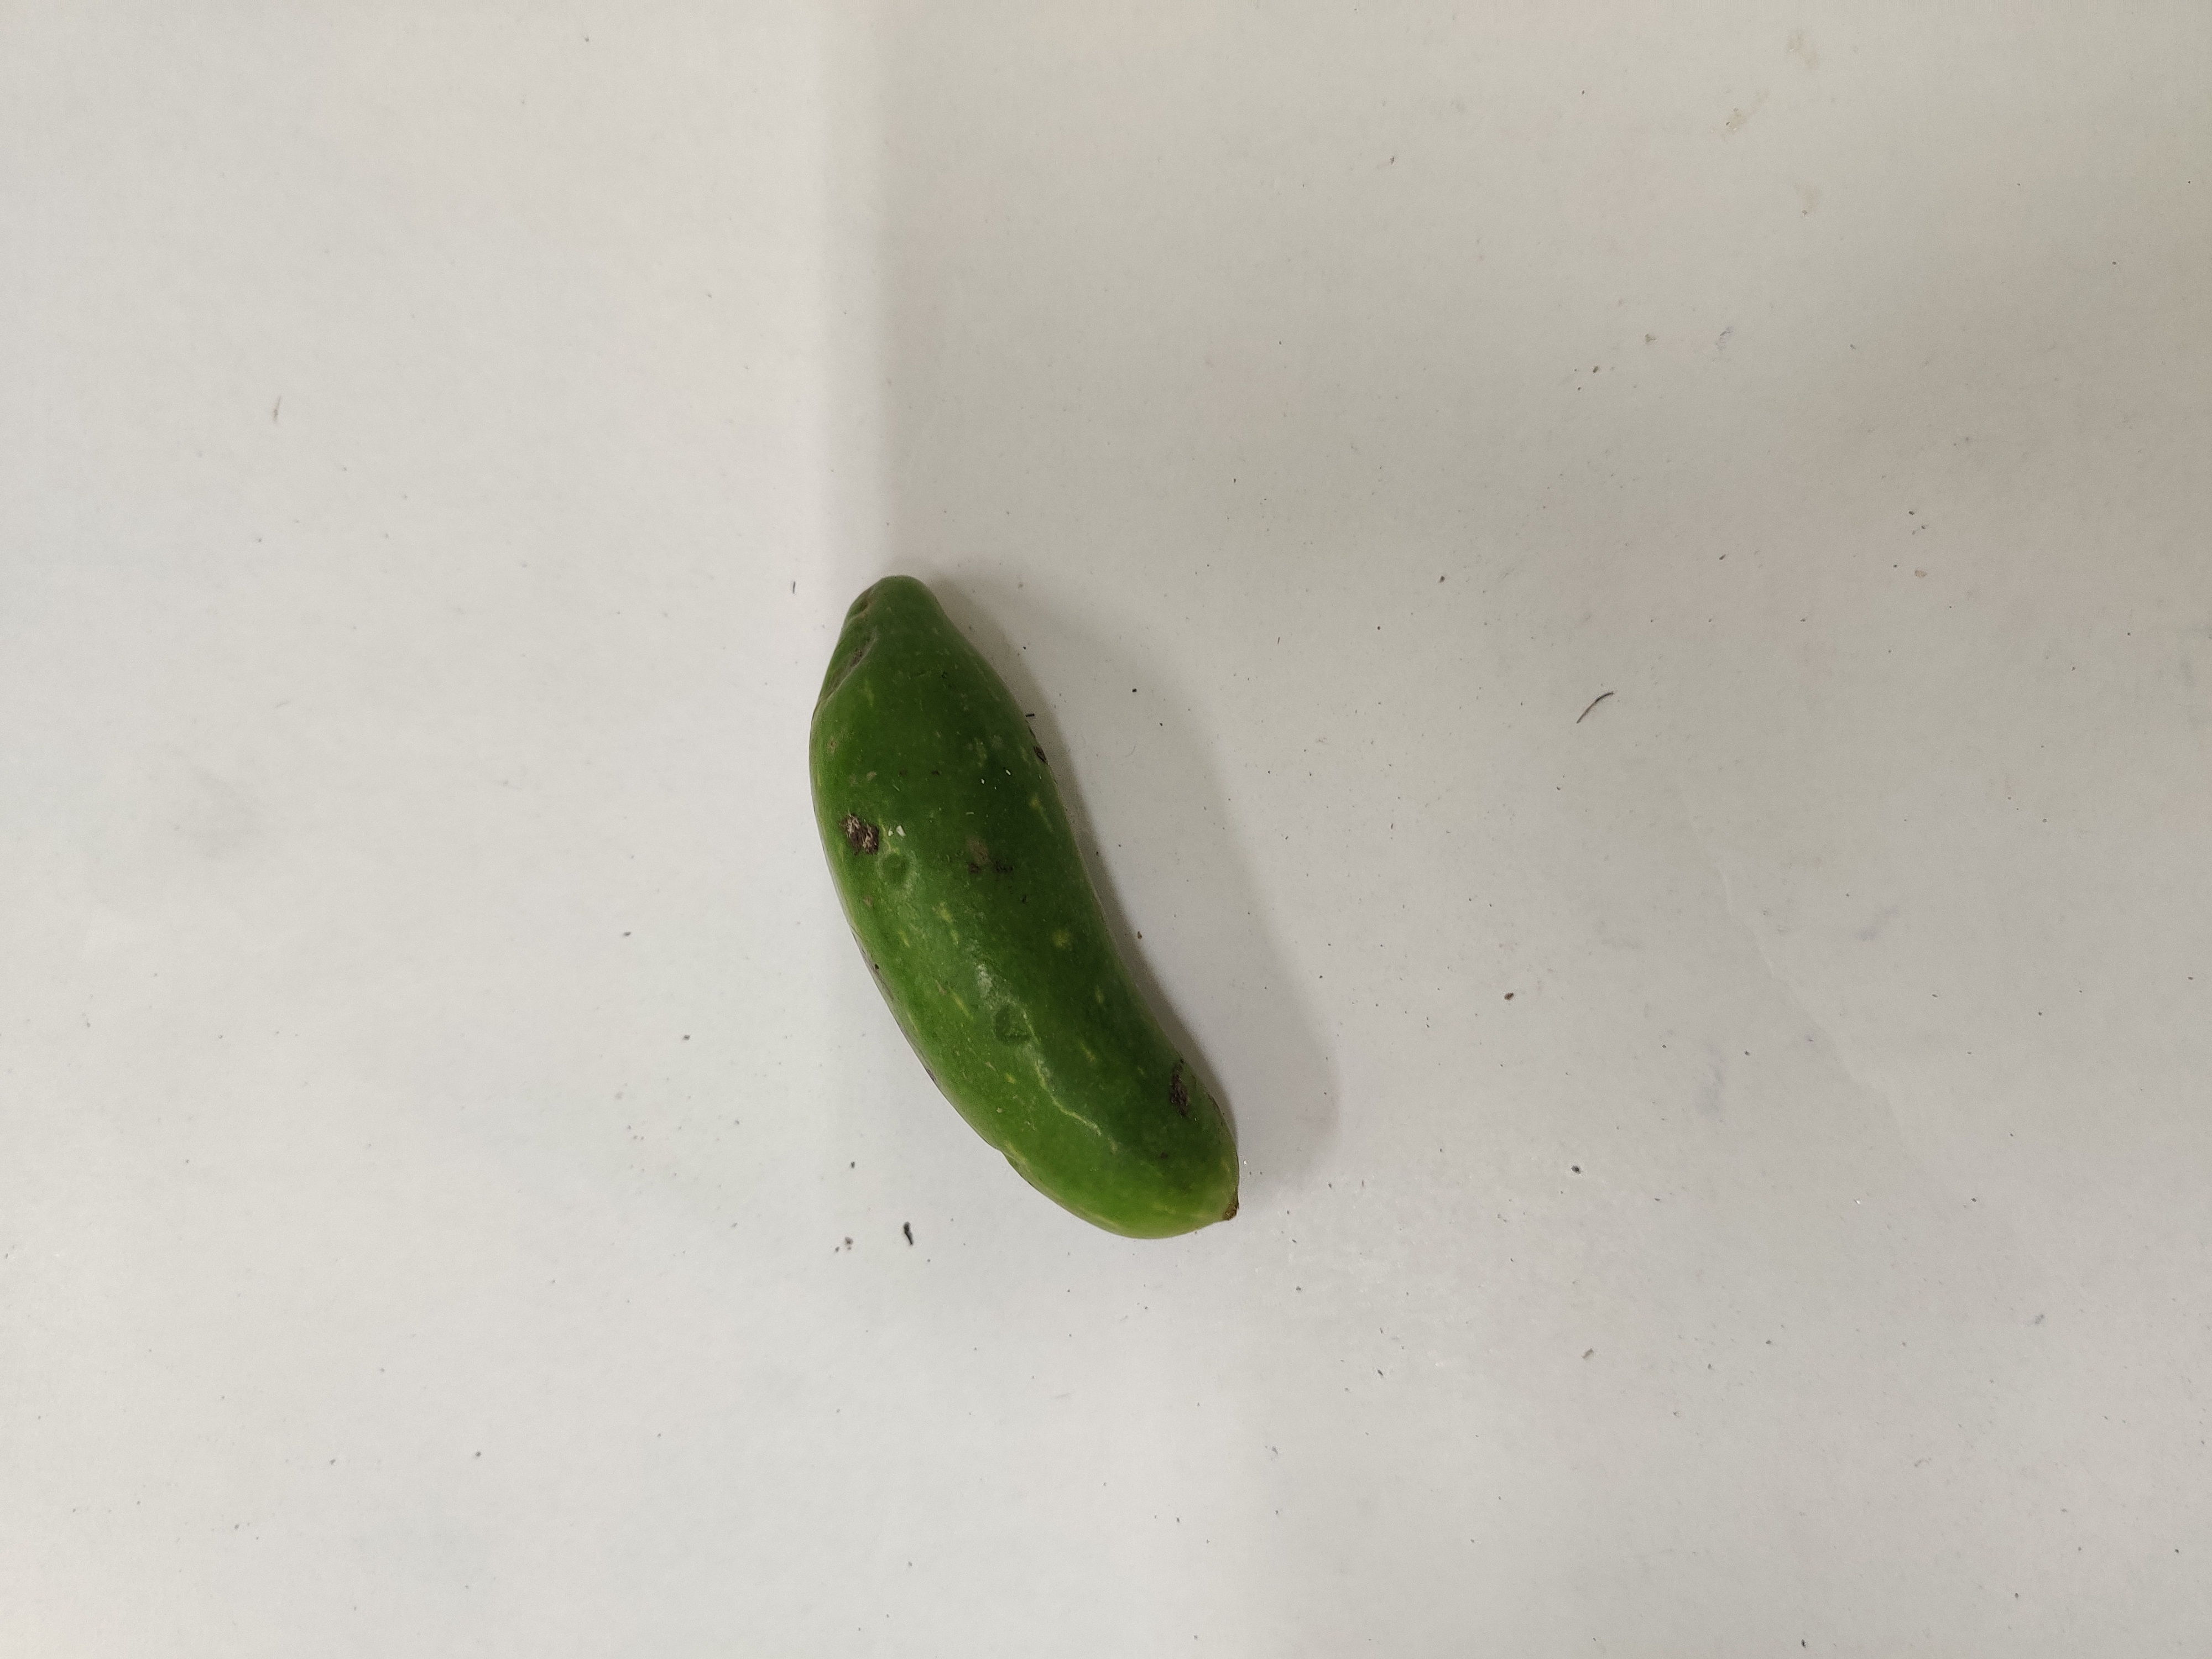
Crop: Ivy Gourd
Condition: Fresh